Kara Nortman

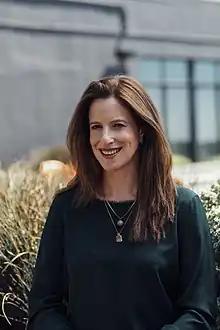

Kara Elyse Nortman (born ) is an American venture capitalist, the founder and managing partner of Monarch Collective, and professional sports team owner who co-founded National Women's Soccer League (NWSL) club Angel City FC.